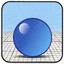
Concepts: Sphere